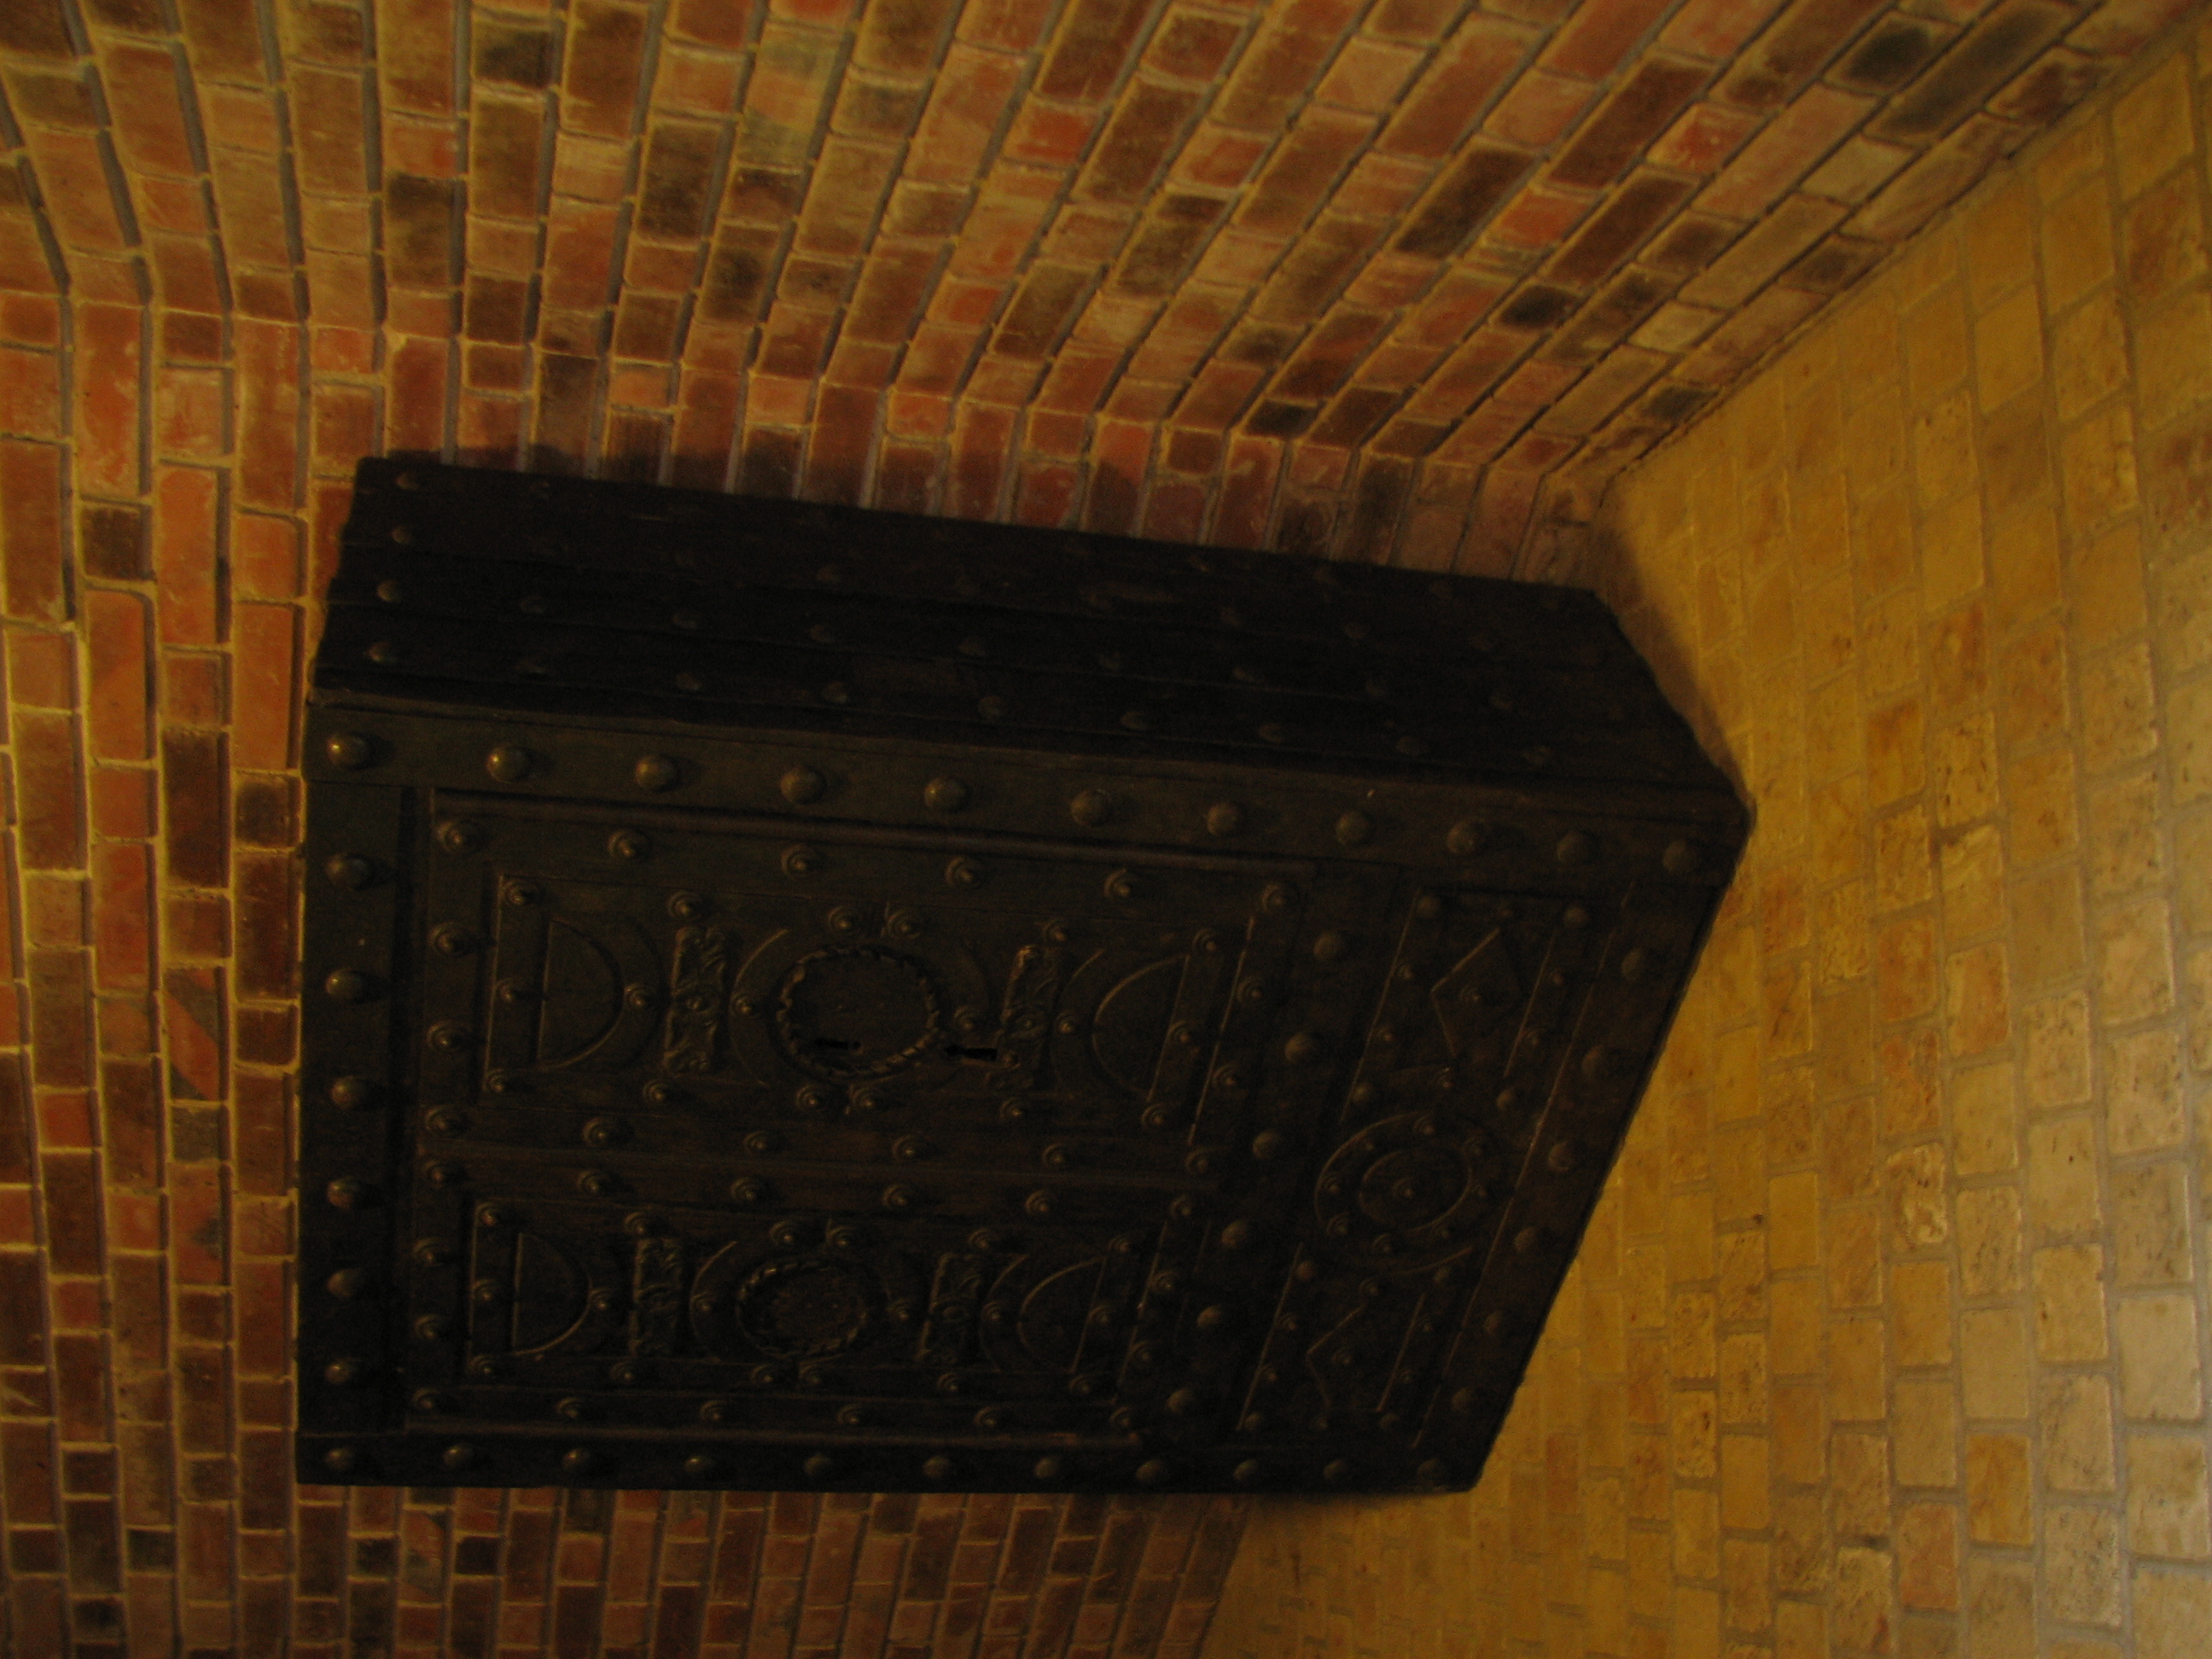
wood, floor, wall, furniture, room, brick, door, hardwood, vault, safe, flooring, cofre, man made object